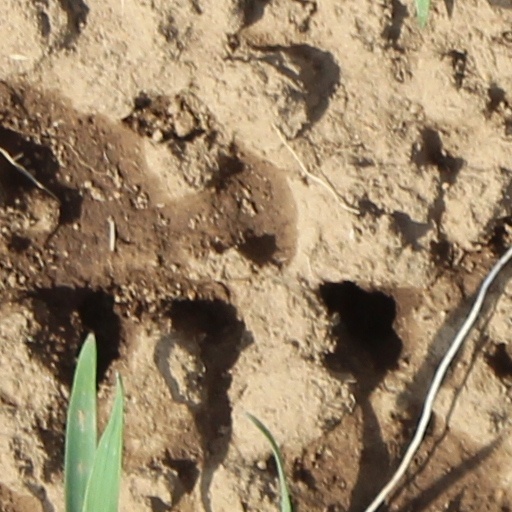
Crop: wheat